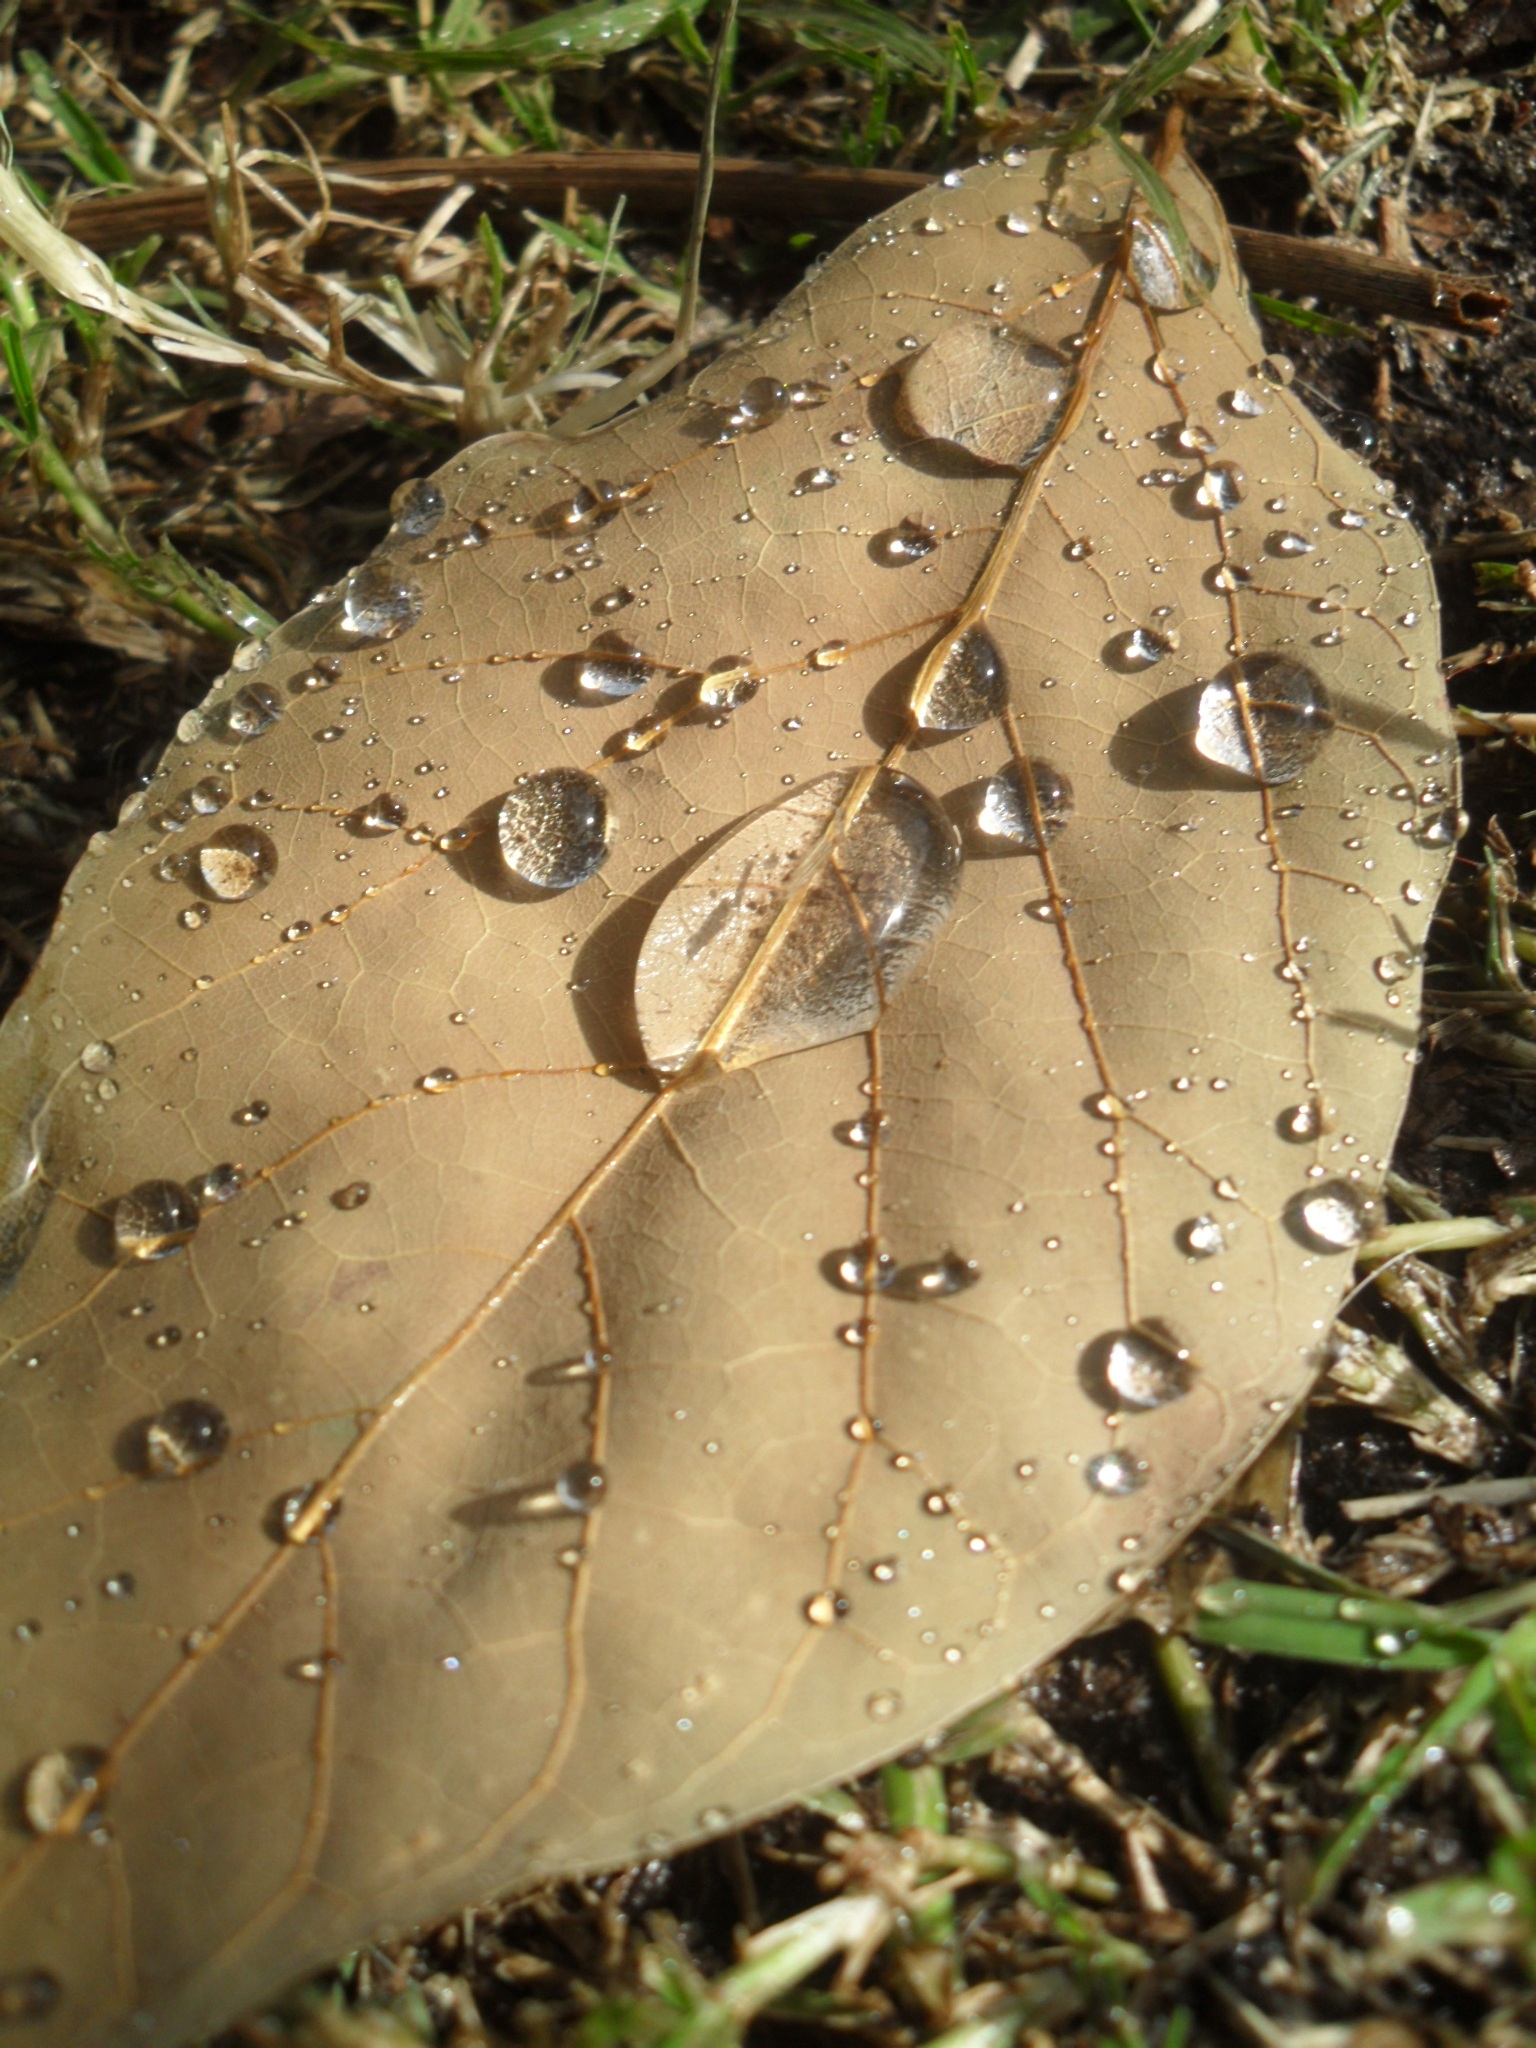
tree, leaf, insect, autumn, close up, sheet, fungus, drops, macro photography, font font nature font font